Wacky cake

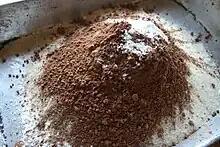
Dry ingredients for a wacky cake

Wacky cake, also called crazy cake, lazy cake, Joe cake, wowie cake, and WW II cake, is a spongy, cocoa-based cake. It is unique in that unlike many pastries and desserts, no eggs, butter or milk are used to make the cake batter.